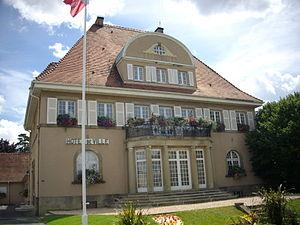
Hôtel de ville de Sarrebourg (Moselle, France)
Sarrebourg est une commune française située dans le département de la Moselle. Sous-préfecture de département, elle fait partie, depuis le 1ᵉʳ janvier 2016, de la région administrative Grand Est.